Bury the Chains

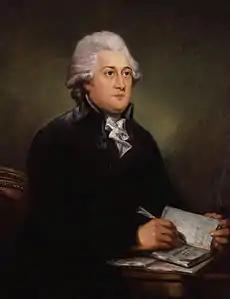
Thomas Clarkson, a leading campaigner against the slave trade in the British Empire, is the book's central figure

"Bury the Chains" is a narrative history of the antislavery movement in the United Kingdom. It follows a group of British abolitionist activists and chronicles their successful campaign to end slavery in the British Empire. The group includes Granville Sharp, an unconventional civil libertarian; Thomas Clarkson, a University of Cambridge graduate who dedicated his life to the antislavery campaign; John Newton, a former slave ship captain turned Evangelical preacher; William Wilberforce, an English politician and close friend of British Prime Minister William Pitt the Younger; and Olaudah Equiano, a former slave who bought his freedom and became an abolitionist writer.